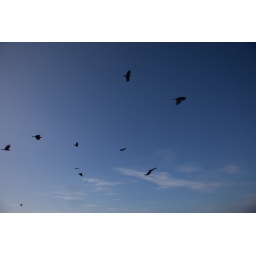
Silhouette of birds against a blue sky. Miramar beach in Maputo. Maputo, Mozambique, 04/02/2011.